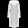
Label: Coat